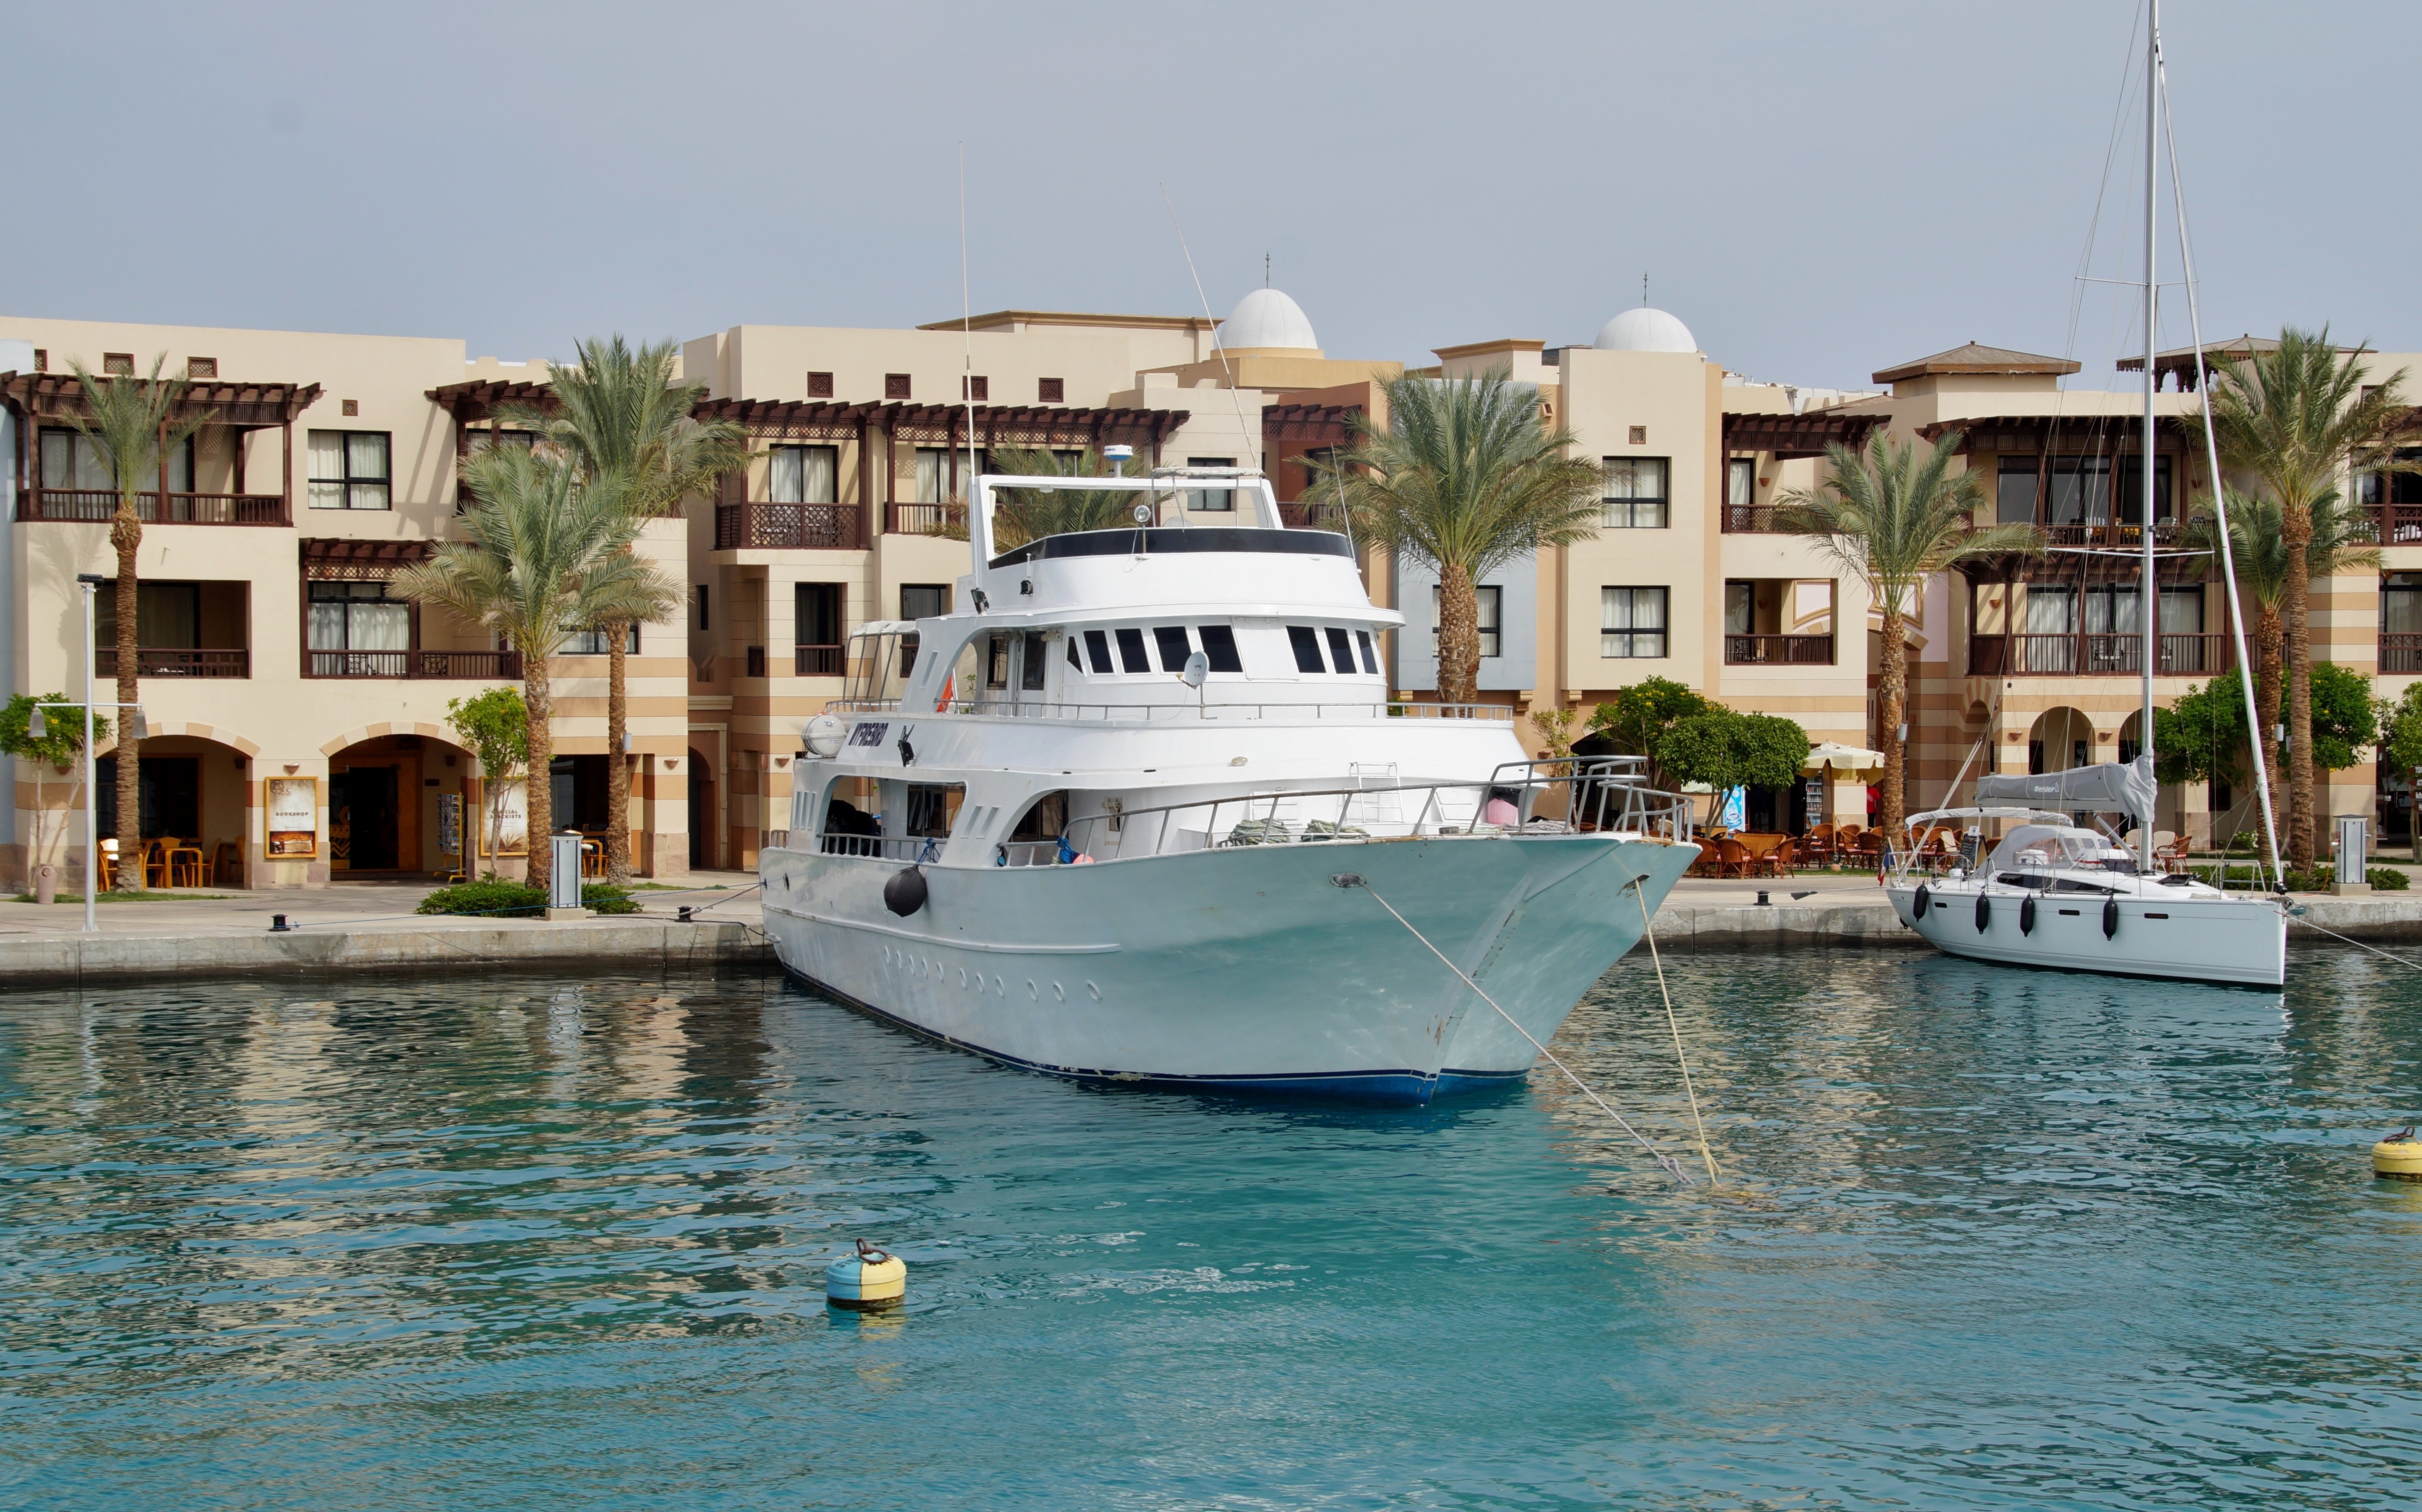
sea, dock, boat, ship, vacation, vehicle, yacht, lagoon, bay, harbor, marina, port, waterway, egypt, hotel, watercraft, passenger ship, luxury yacht